List of Aldama species

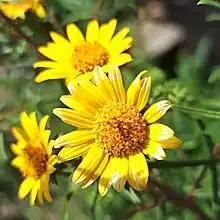
"Aldama linearis" from Guanajuato, México.

This is a list of the plant species in the genus "Aldama". Many are former species of "Viguiera" (subtribe Helianthinae) that were transferred over after DNA analysis in 2011.